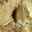
Label: mouse